Shyam Shah Medical College

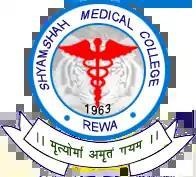

Shyam Shah Medical College is a public medical college in Rewa, Madhya Pradesh, India. The college is associated with Sanjay Gandhi Memorial Hospital and Gandhi Memorial Hospital. It is named after Shri Shyam Shah Singh, a rebel of the Sepoy Mutiny in 1857.